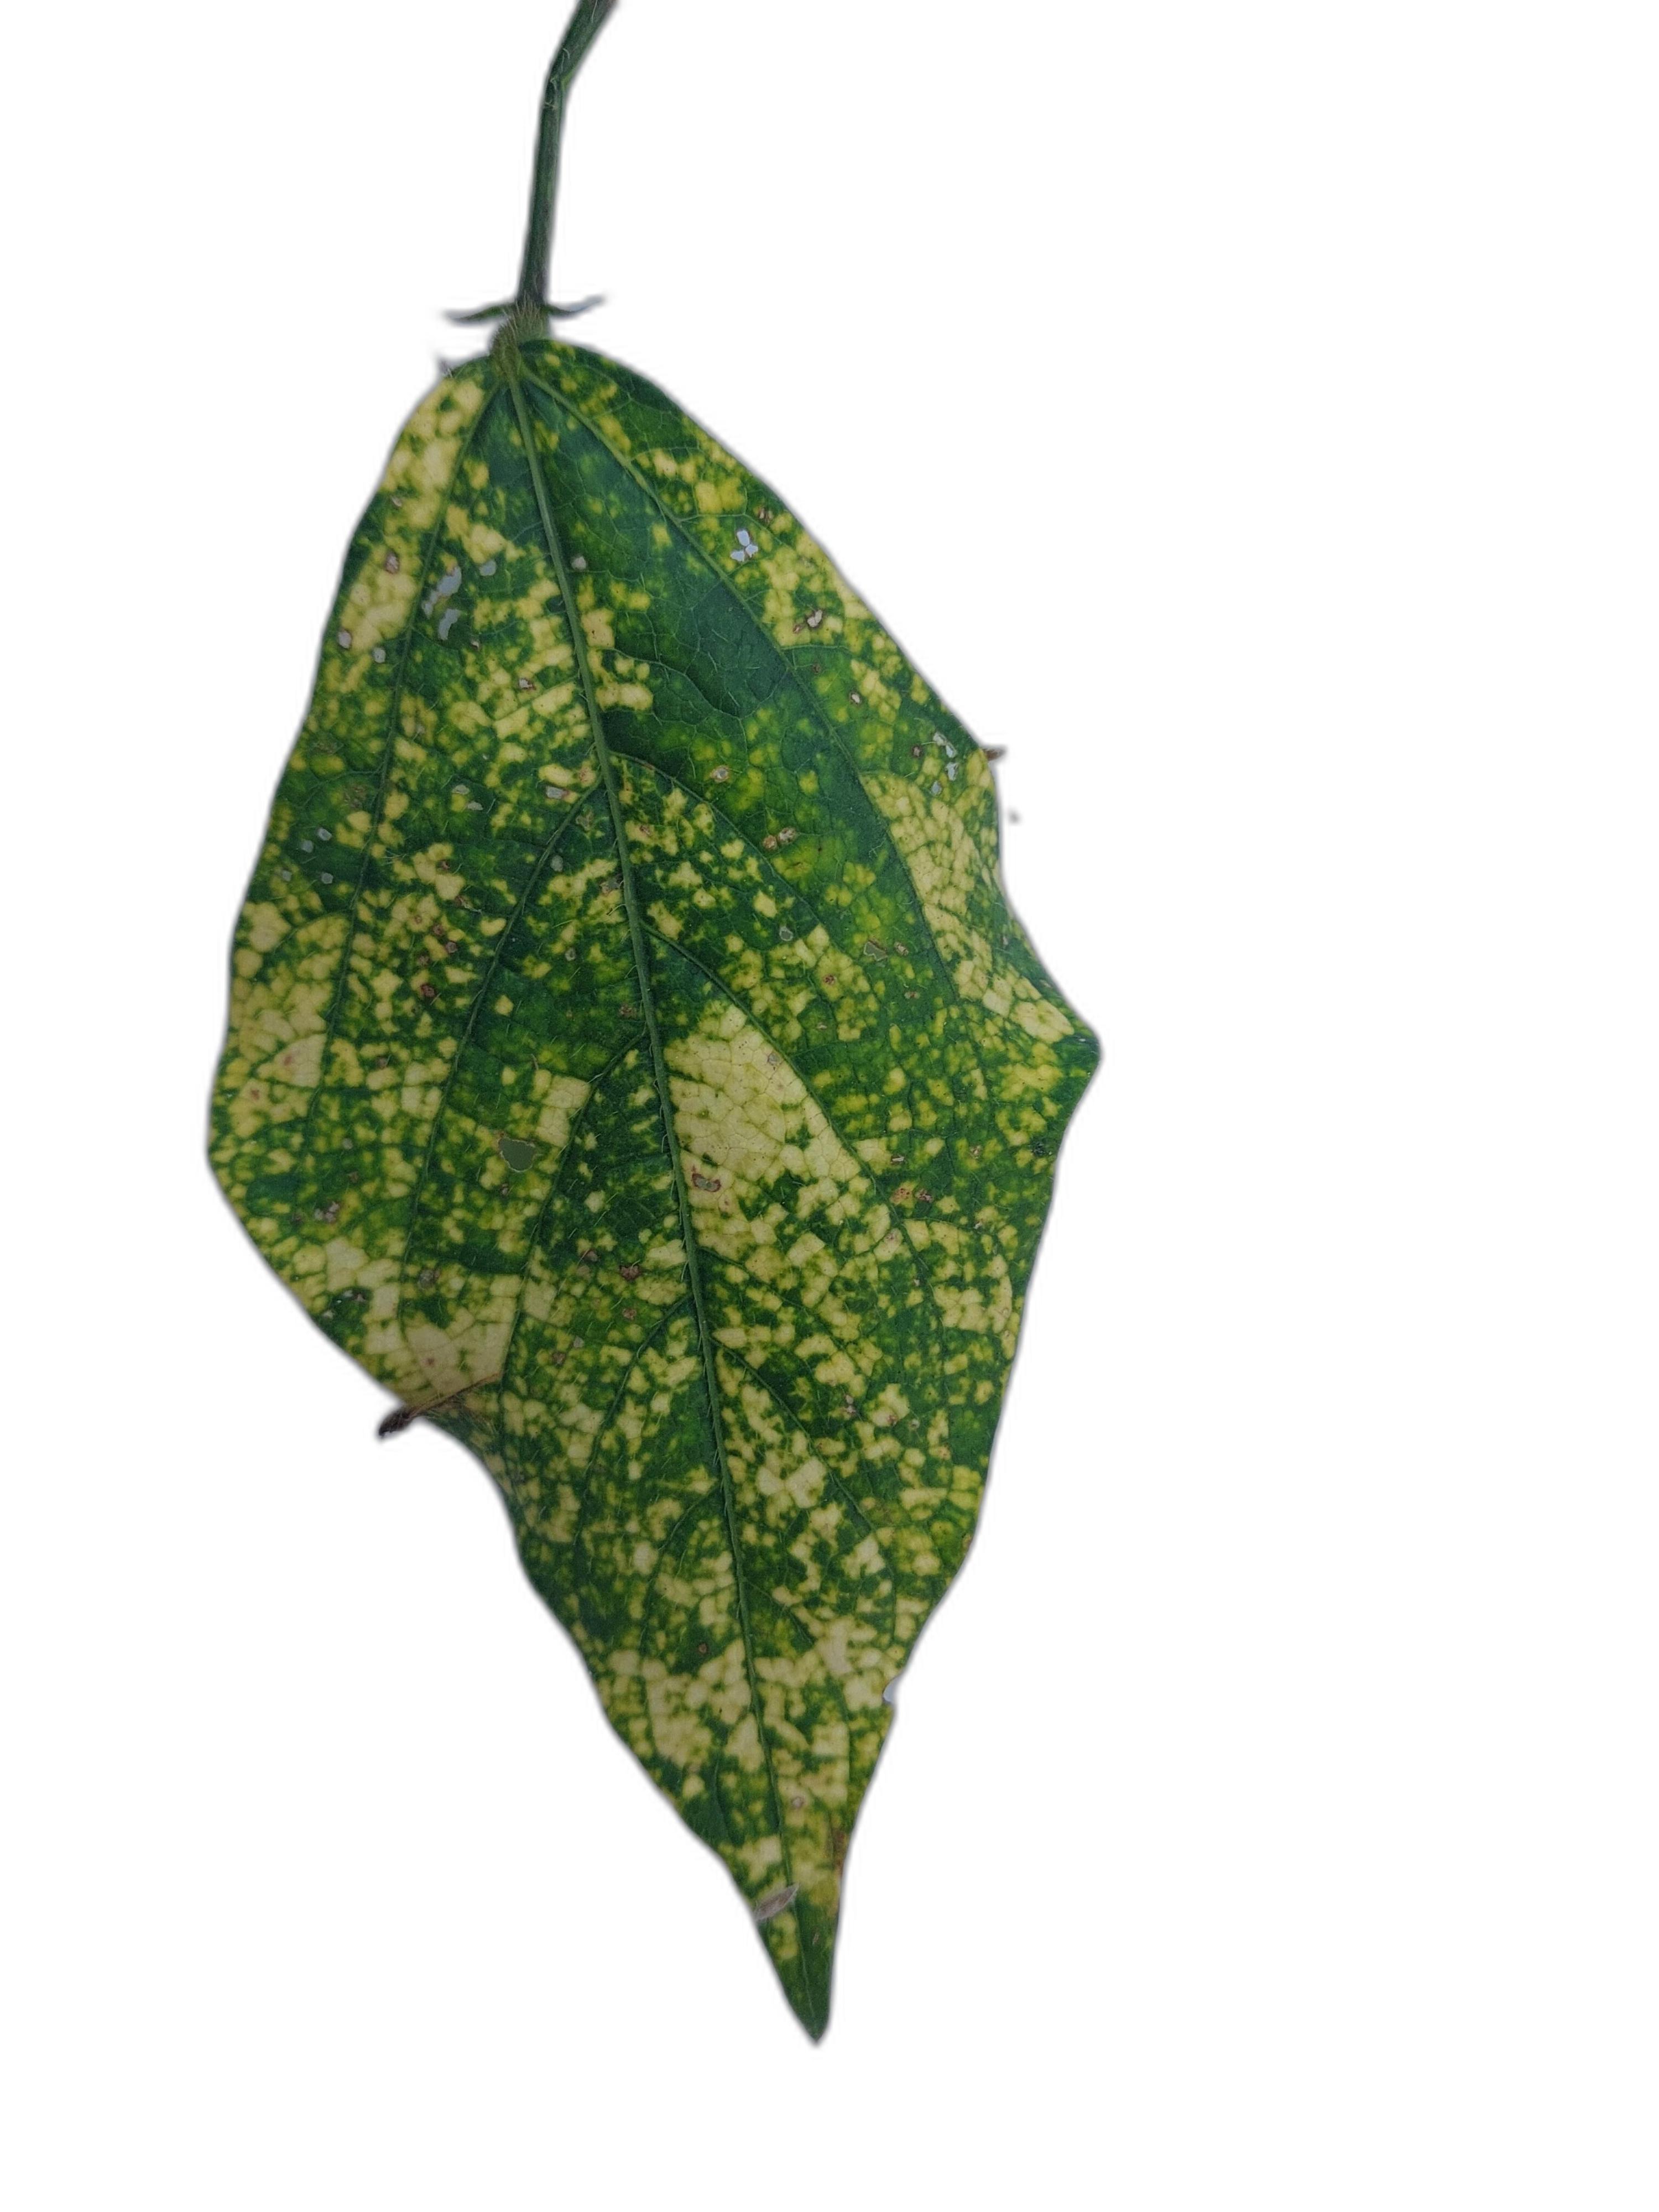
Label: Yellow Mosaic